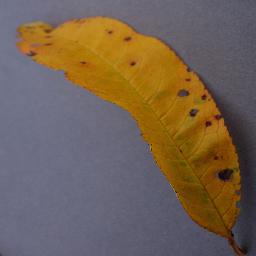
Label: Peach___Bacterial_spot